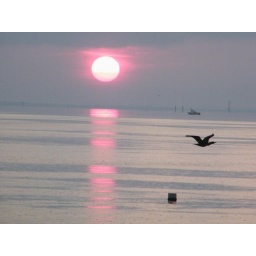
the sun powers through the clouds and rain while a cormorant flies below a fishing boat